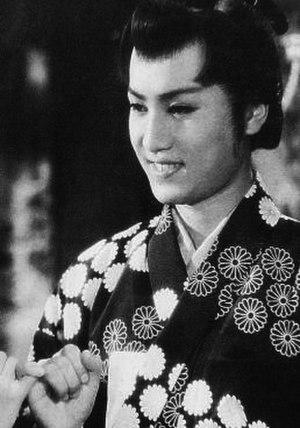
Kinnosuke Nakamura, né le 20 novembre 1932 à Tokyo et mort le 10 mars 1997 à Kashiwa, est un acteur de kabuki et de cinéma japonais. Il est notable comme interprète de chanbara et plus particulièrement comme acteur principal de la série de six films sur Miyamoto Musashi réalisée par Tomu Uchida.